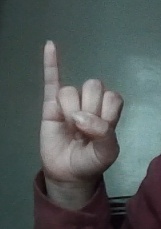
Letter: meem